Western Block of the North China Craton

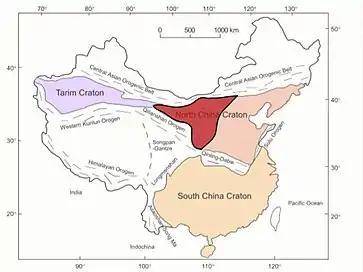
Fig. 1. A simple map showing tectonic components in China. The location of the Western Block of North China Craton is marked in red. Modified from Zhao, 2001.

The Western Block of the North China Craton is an ancient micro-continental block mainly composed of Neoarchean and Paleoproterozoic rock basement, with some parts overlain by Cambrian to Cenozoic volcanic and sedimentary rocks. It is one of two sub-blocks (the Eastern Block and the Western Block) within the North China Craton, located in east-central China. The boundaries of the Western Block are slightly different among distinct models, but the shapes and areas are similar. There is a broad consensus that the Western Block covers a large part of the east-central China.